Callow Hill, Worcestershire

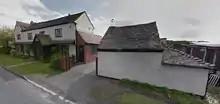
Windmill Cottage, Callow Hill, Redditch

The semicircle of trees is still in place, but the approaching short 'lane' has changed at least one of its hedgerows (from Google maps). The position of the windmill is visible on old (1884–1891) O.S. maps. The correct grid reference is SP028648.